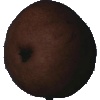
Label: Pear Kaiser 1